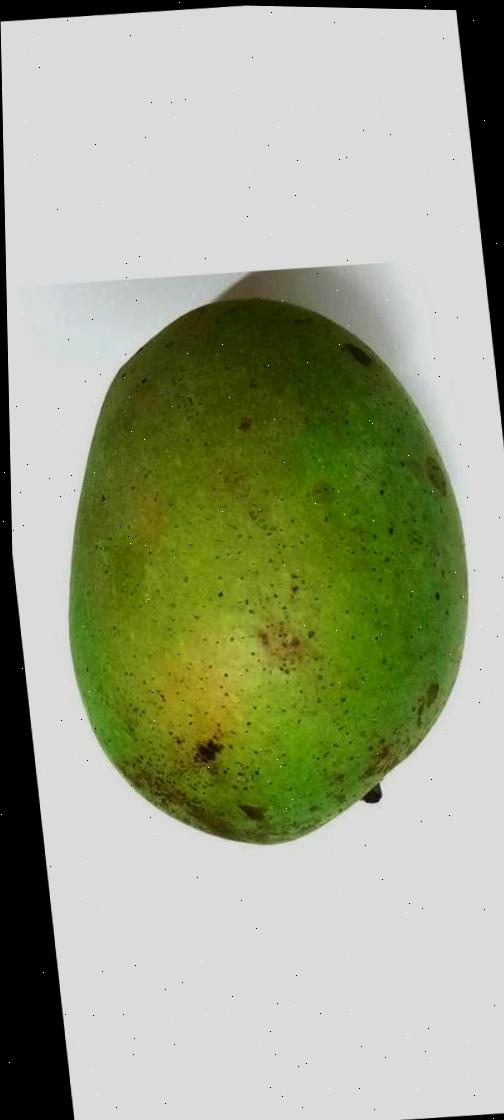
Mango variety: Shada